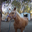
Label: horse